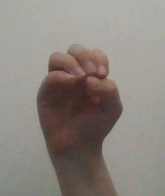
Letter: ha